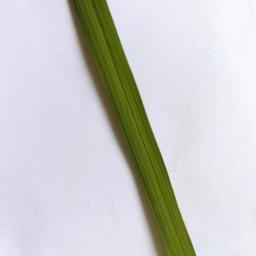
Label: Rice___Healthy